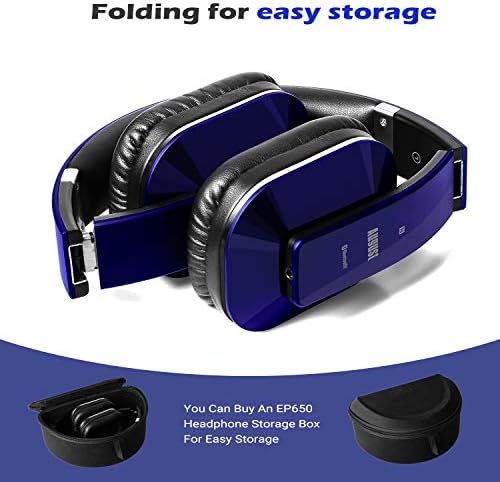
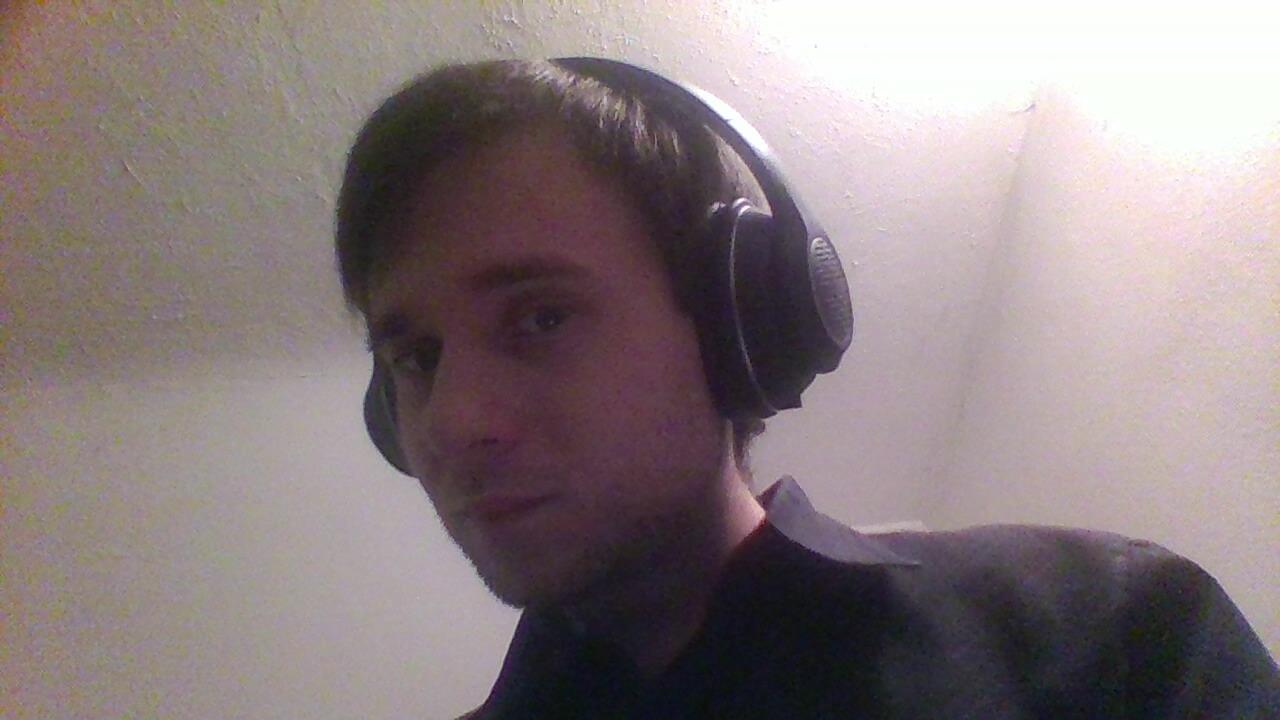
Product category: headphones
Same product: no